Alexander Nogtev

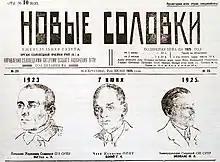
Frontpage of newspaper "New Solovezki Islands" with portraits of Nogtev, Gleb Boki and Fedor Eichmans

After 19 May 1930, Nogtev retired at the age of 38 and left the OGPU. In the 1930s he was appointed head of the Soviet People's Commissariat of Forestry. In the course of the Great Purge, Nogtev was also arrested by the NKVD in 1937. On 4 May 1939, he was sentenced to 15 years in prison by the Military Collegium of the Supreme Court and sent to the NorilLag camp.